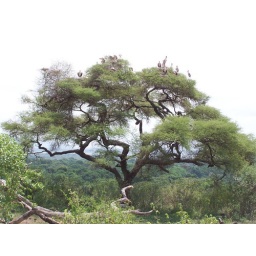
birds in tree